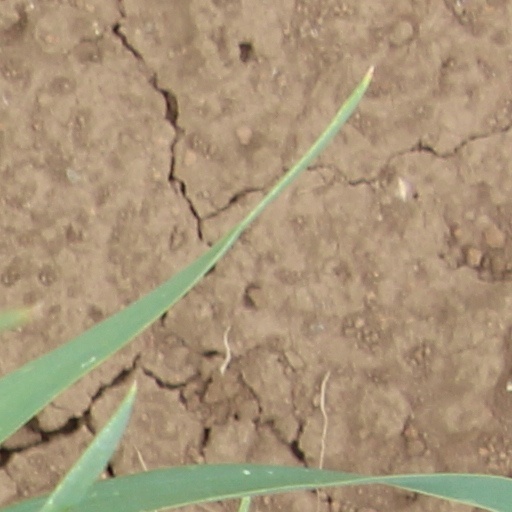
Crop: wheat